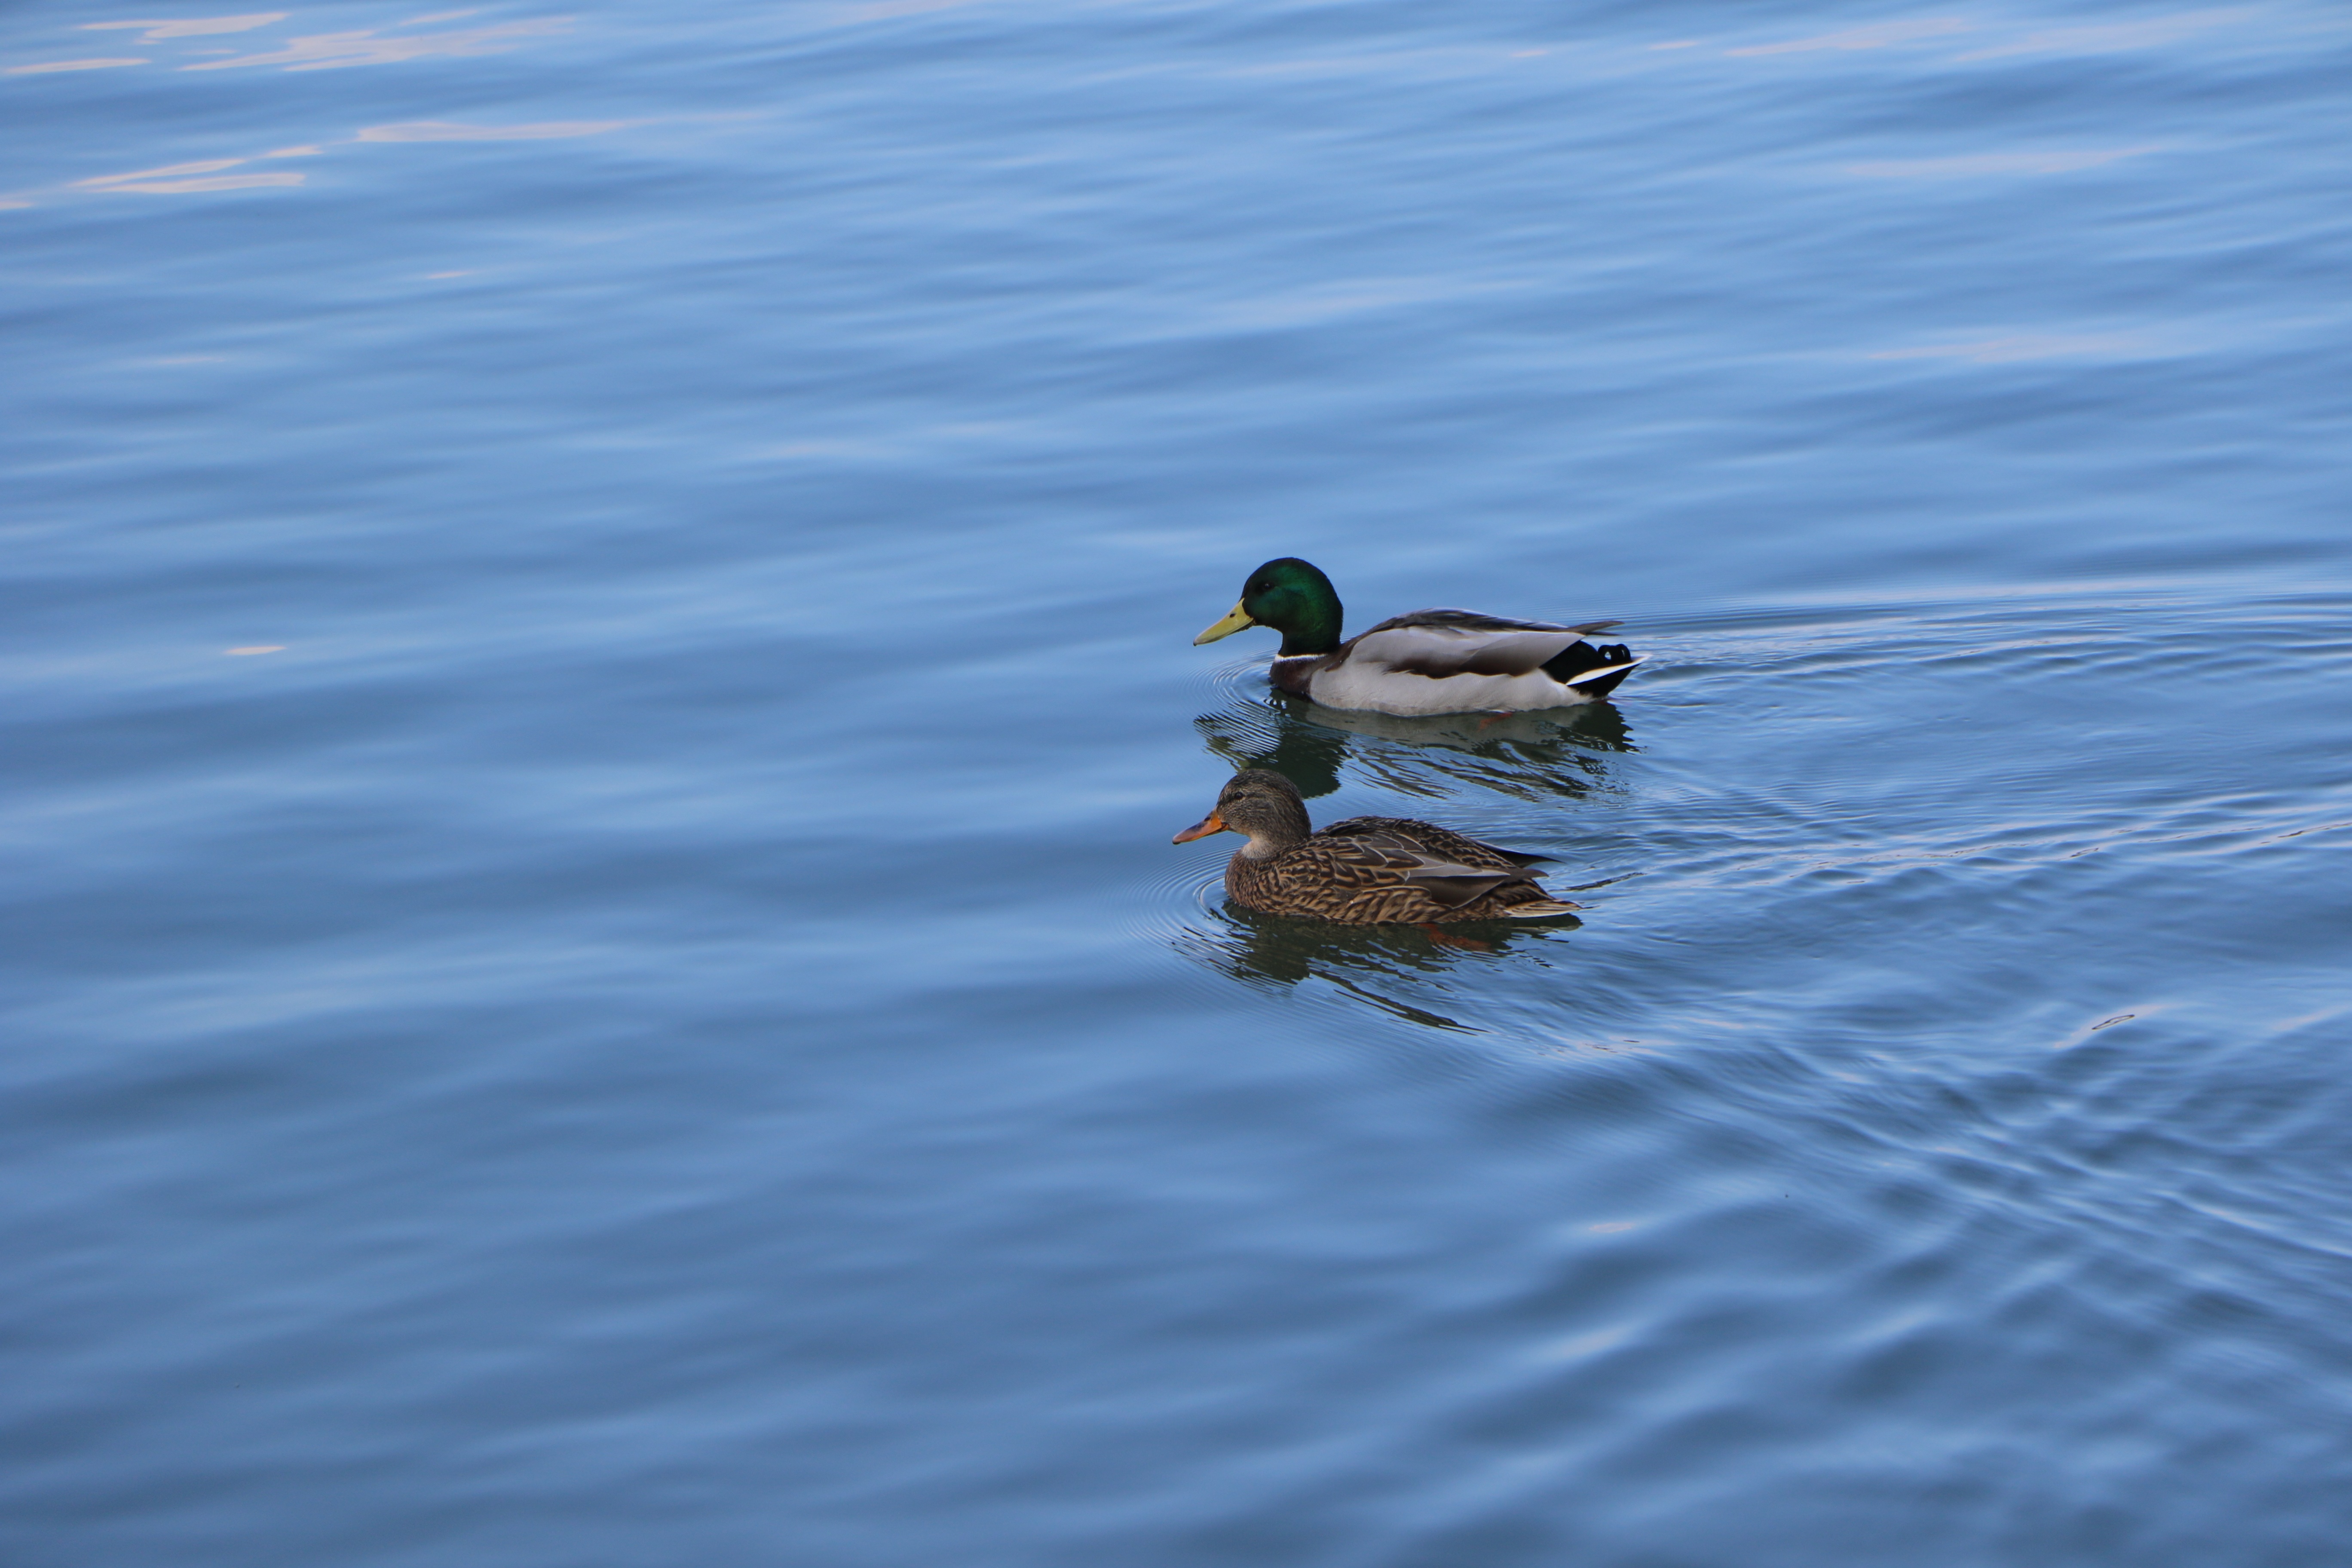
sea, water, nature, bird, wing, lake, river, reflection, birds, duck, vertebrate, waterfowl, water bird, mallard, mallard duck, by the river, migratory birds, it can gyeongpoho, gyeongpo, ducks geese and swans, seaduck